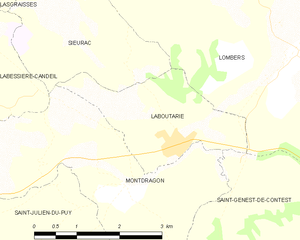
Carte des communes françaises Laboutarie